Roger Brown (basketball, born 1942)

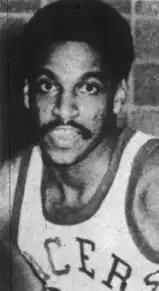
Brown, circa 1970

Roger William Brown (May 22, 1942 – March 4, 1997) was an American professional basketball player and councilman. A unanimous ABA All-Time Team selection, he was inducted into the Naismith Memorial Basketball Hall of Fame in 2013.